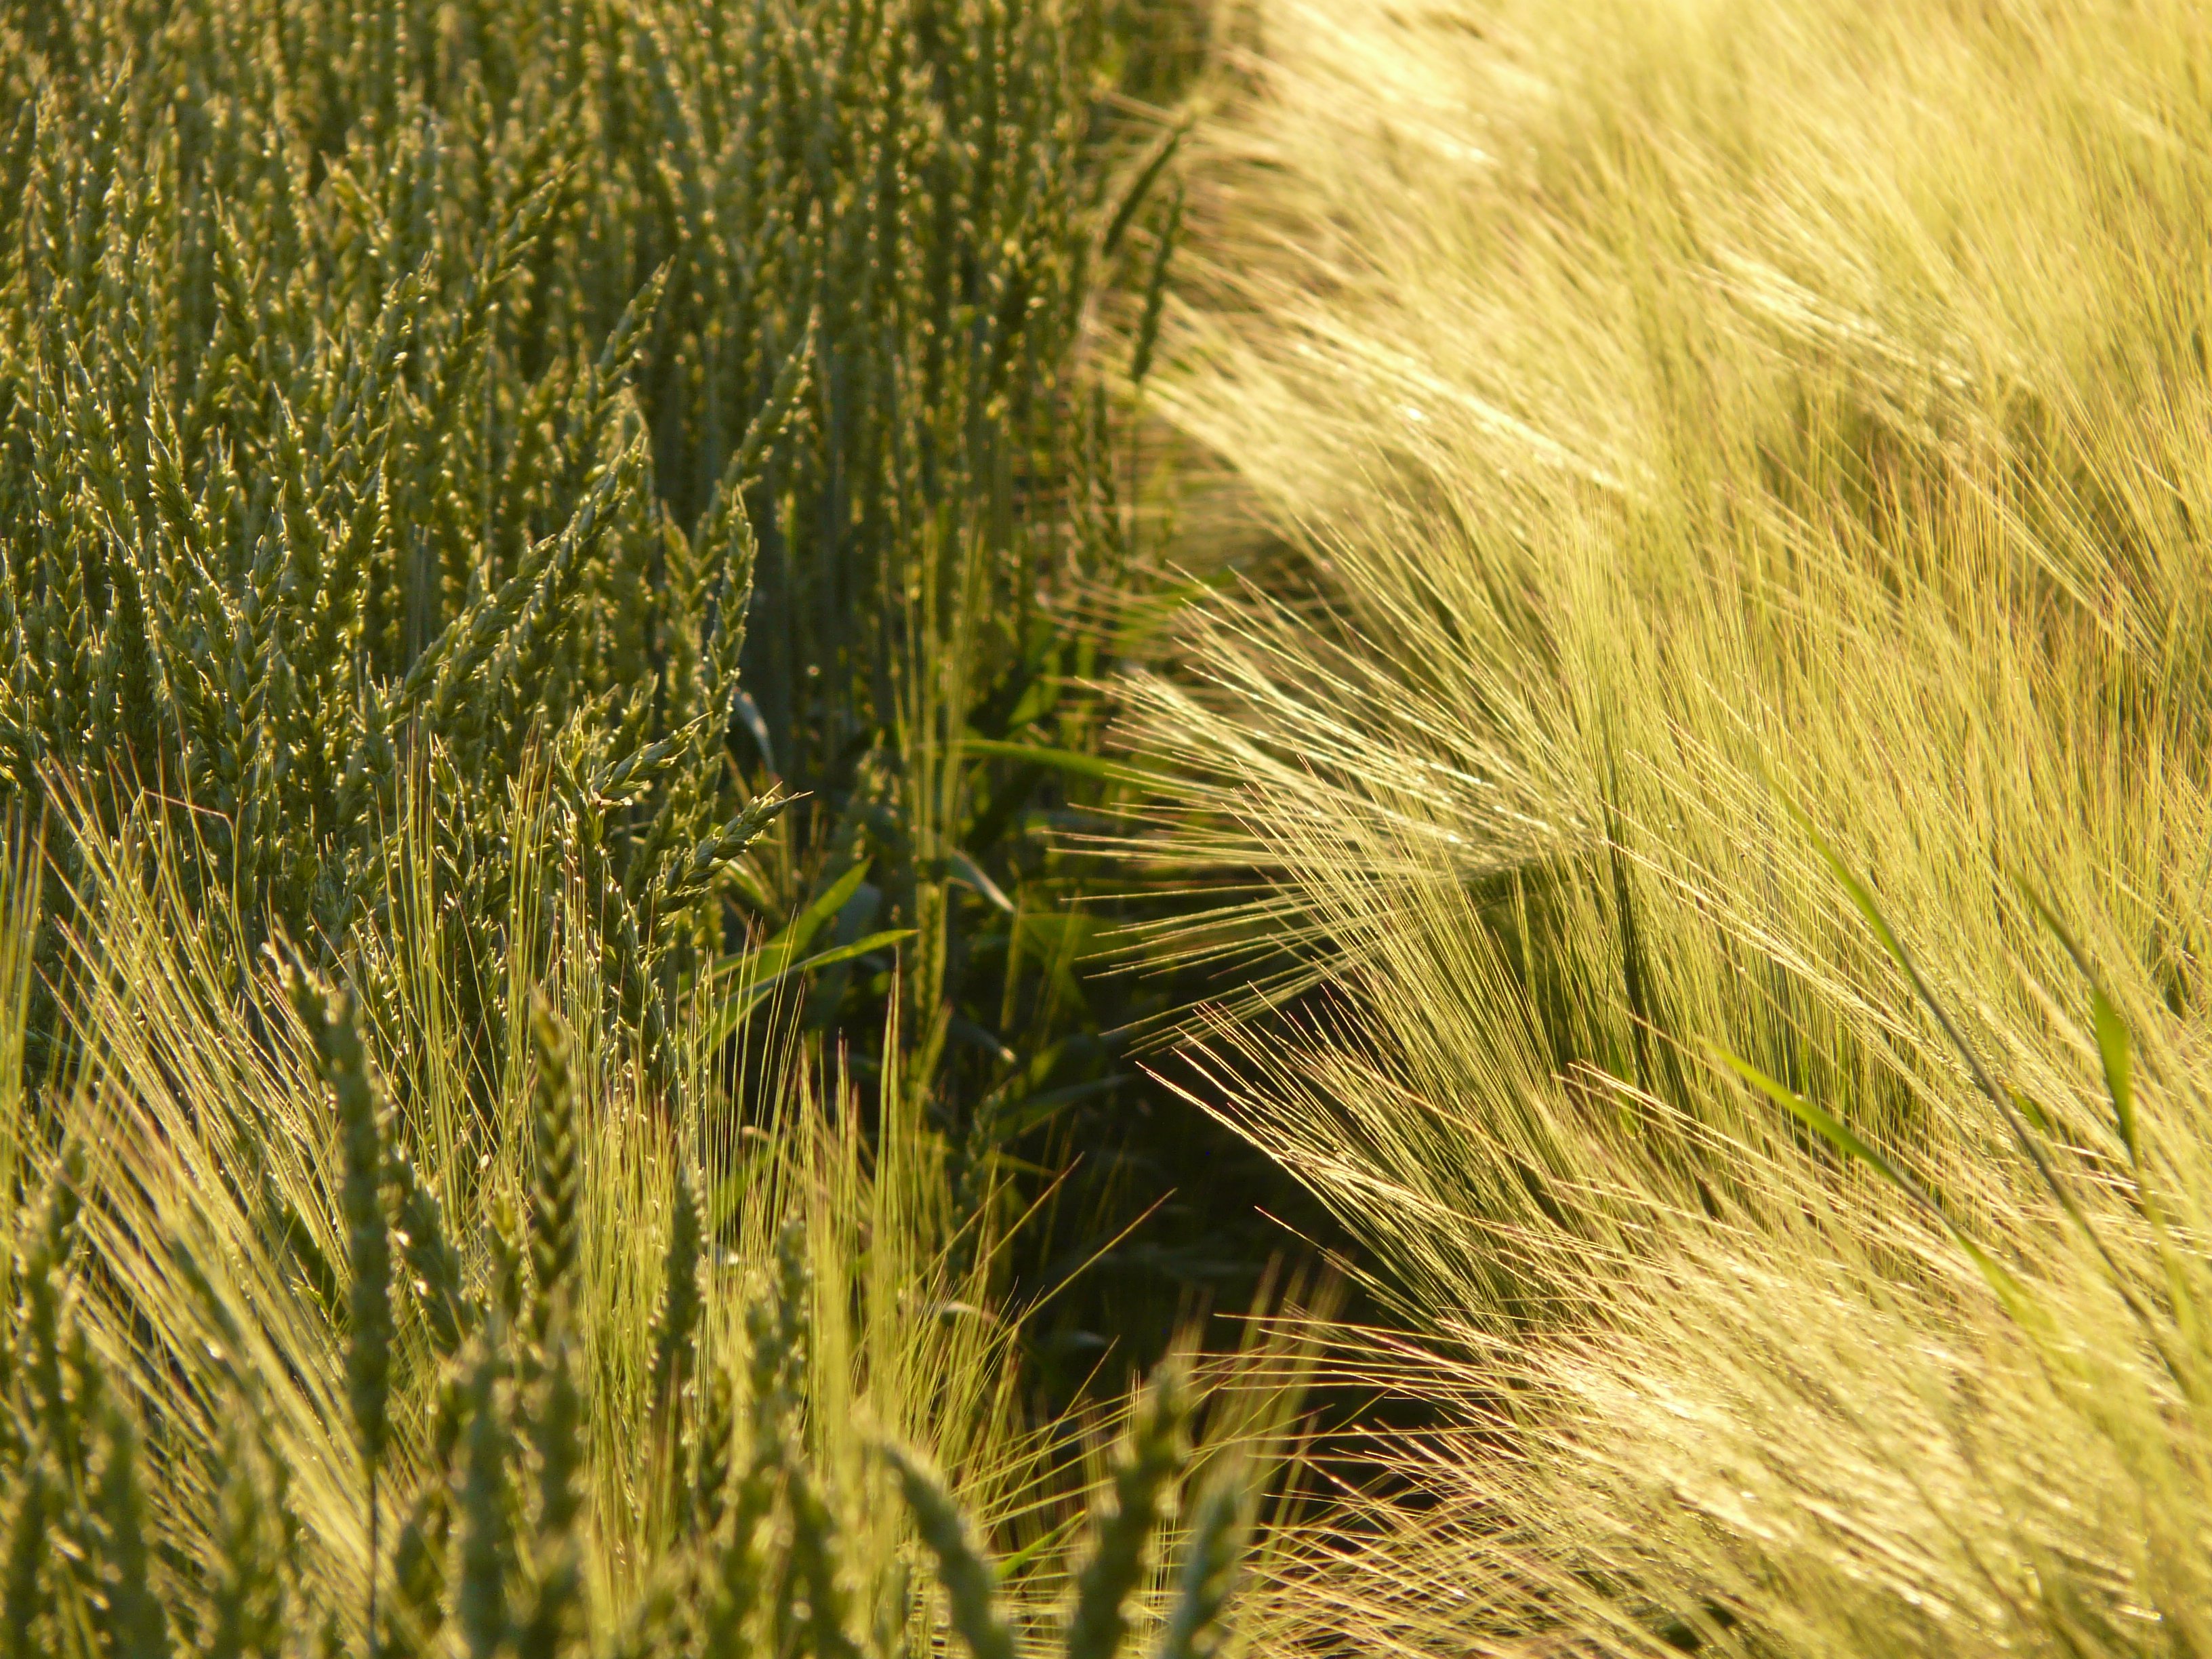
grass, plant, field, lawn, meadow, barley, wheat, grain, prairie, sunlight, seed, food, green, harvest, crop, ear, agriculture, spike, cereal, wheat field, grassland, rye, cornfield, cereals, ecosystem, arable, flowering plant, commodity, barley field, nourishing barley, wheat spike, triticale, hordeum, grass family, land plant, phragmites, food grain